Answer in natural language. Is brown colour rectangular table (marked A) in front of white wooden chair with metal legs (marked B)? Choose between the following options: no or yes
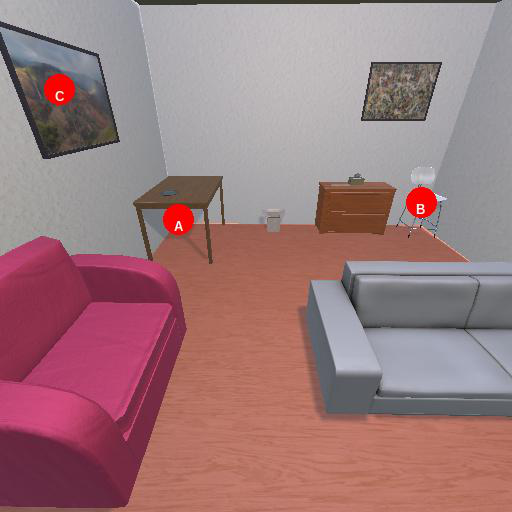
<answer>yes</answer>